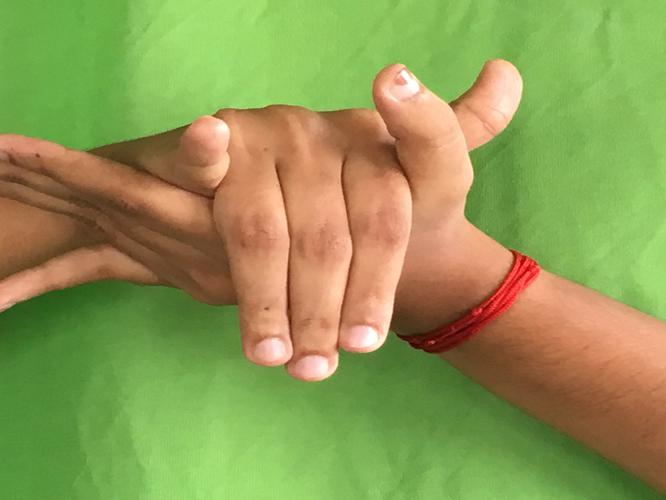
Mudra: Kurma
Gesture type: double_hand